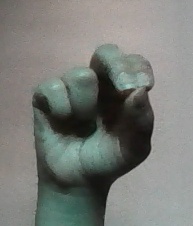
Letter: gaaf